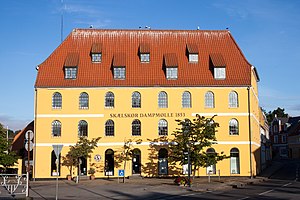
Fredede bygninger i Slagelse Kommune
Denne liste over fredede bygninger i Slagelse Kommune viser alle fredede bygninger i Slagelse Kommune, bortset fra kirker. Listen bygger på data fra Kulturarvsstyrelsen.